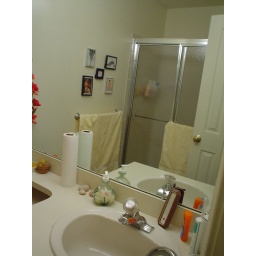
the cool mirror in my bathroom